Philip II of Macedon

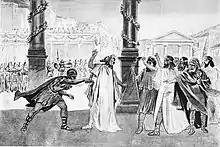
Depiction of Philip's assassination by Pausanias in "The Story of the Greatest Nations"

The kings of Macedon practiced polygamy. Philip II had seven wives throughout his life, all members of royalty from foreign dynasties, and all of which were considered queens, making their children royalty as well. The dates of Philip's multiple marriages and the names of some of his wives are contested. Below is the order of marriages: